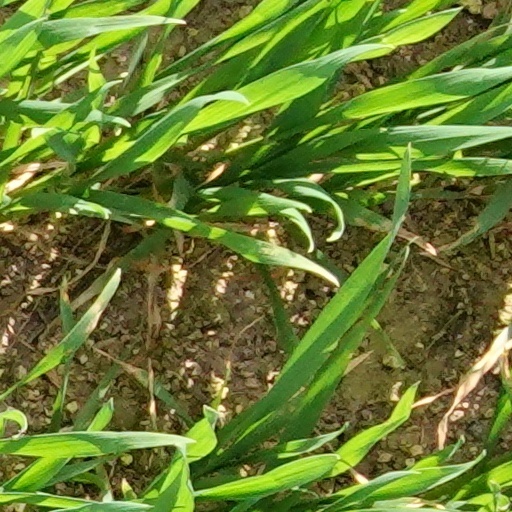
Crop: wheat